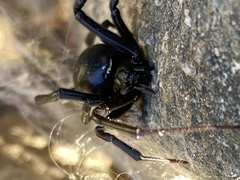
Species: Lactrodectus_hesperus